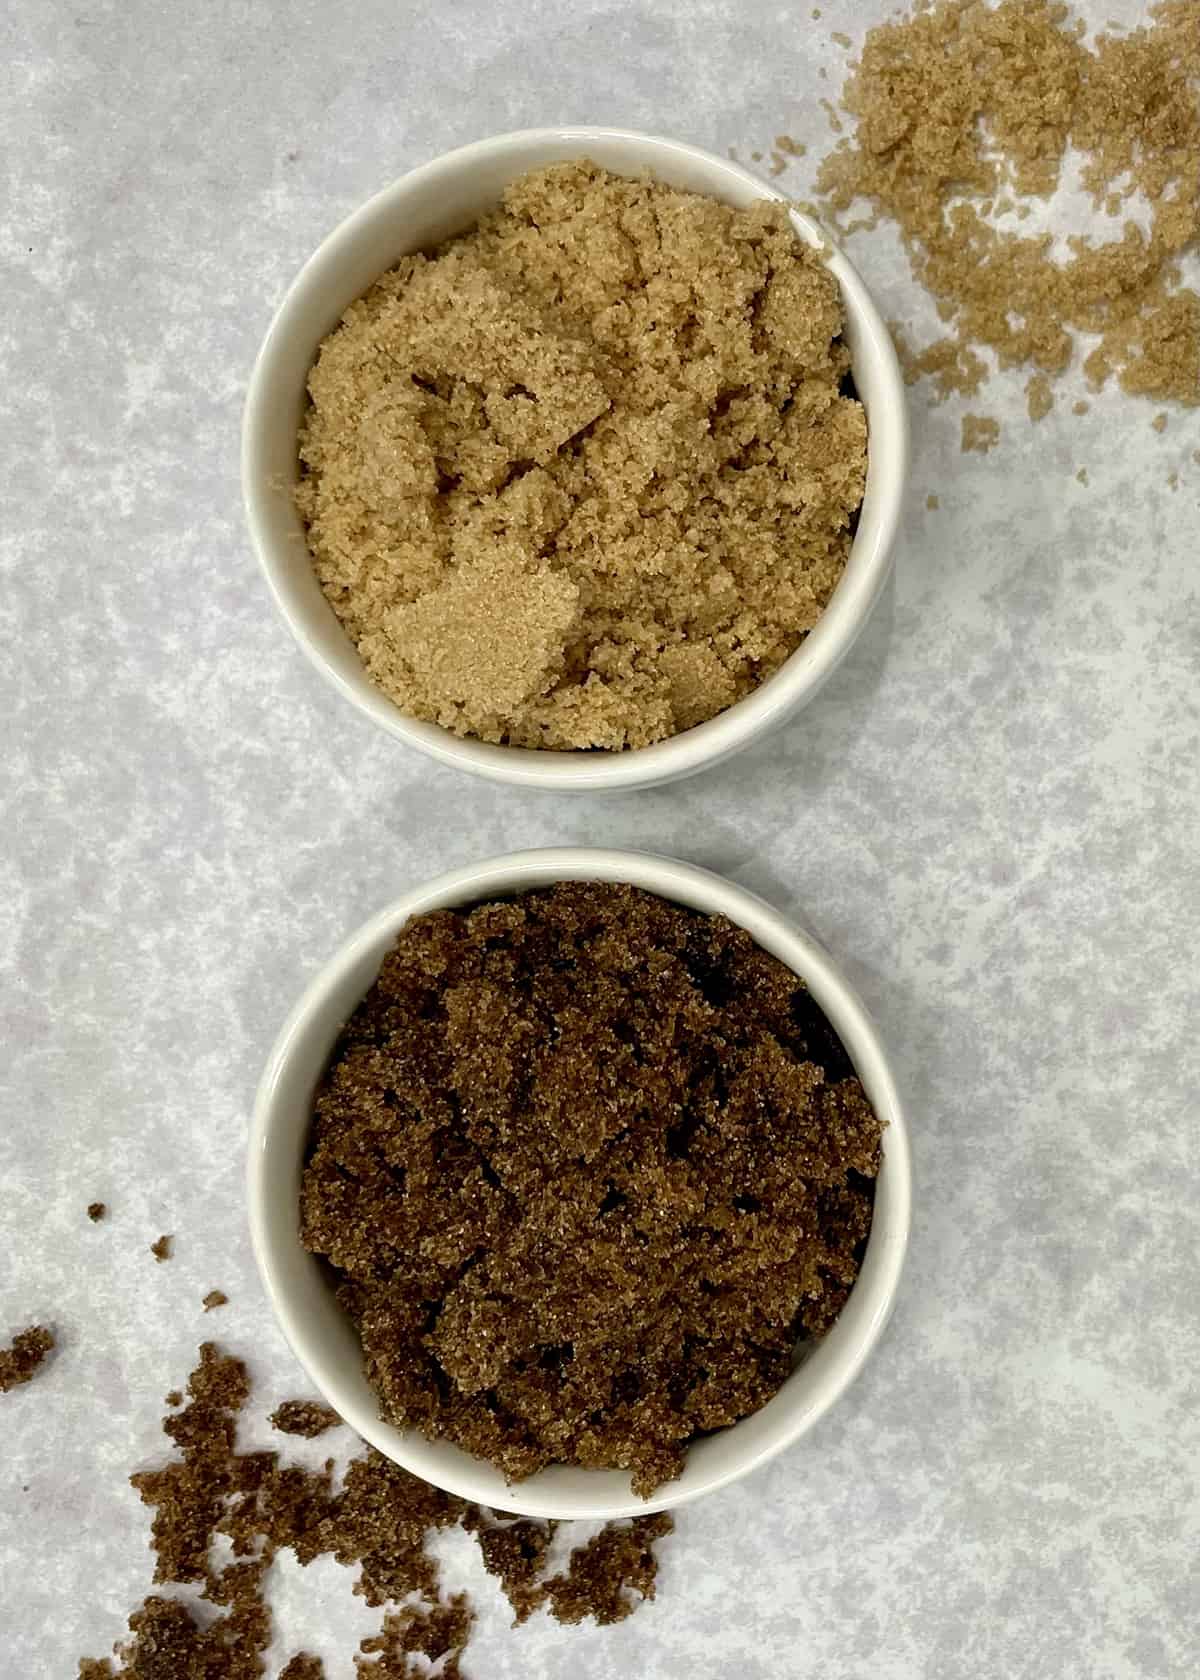
Adjective: darker
Antonym: lighter